Question: Please indicate a possible affordance area of the carrot that can be used for eating
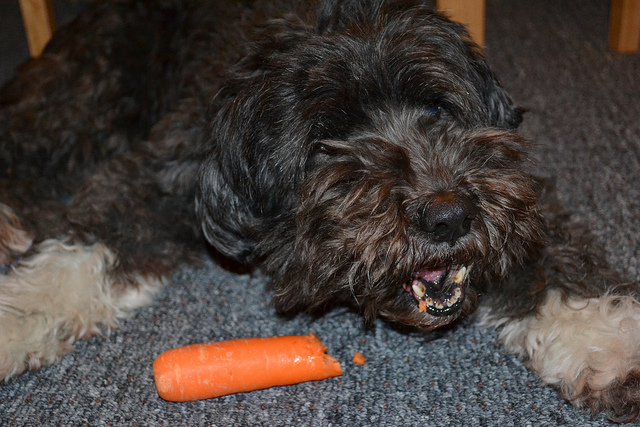
Answer: [152, 329.5, 346, 402.5]